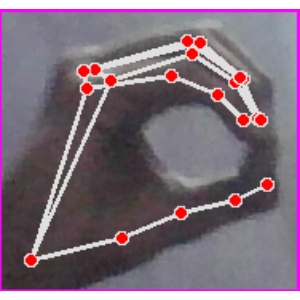
अक्षर: ठ